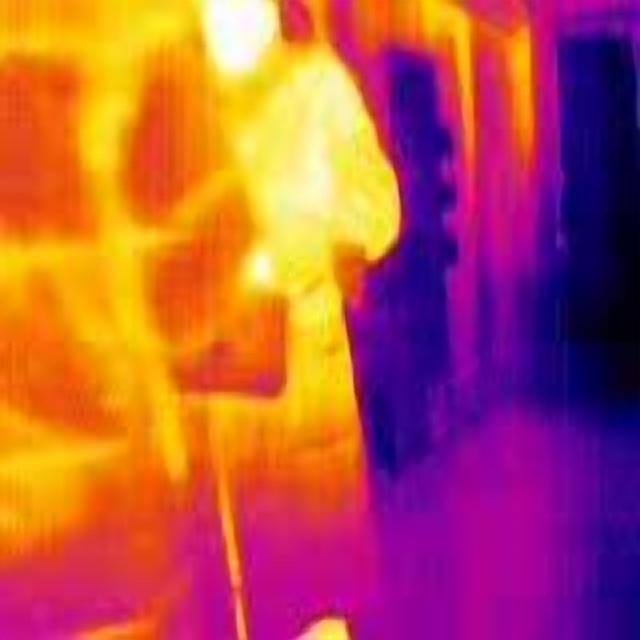
Detected objects:
label: person
label: person